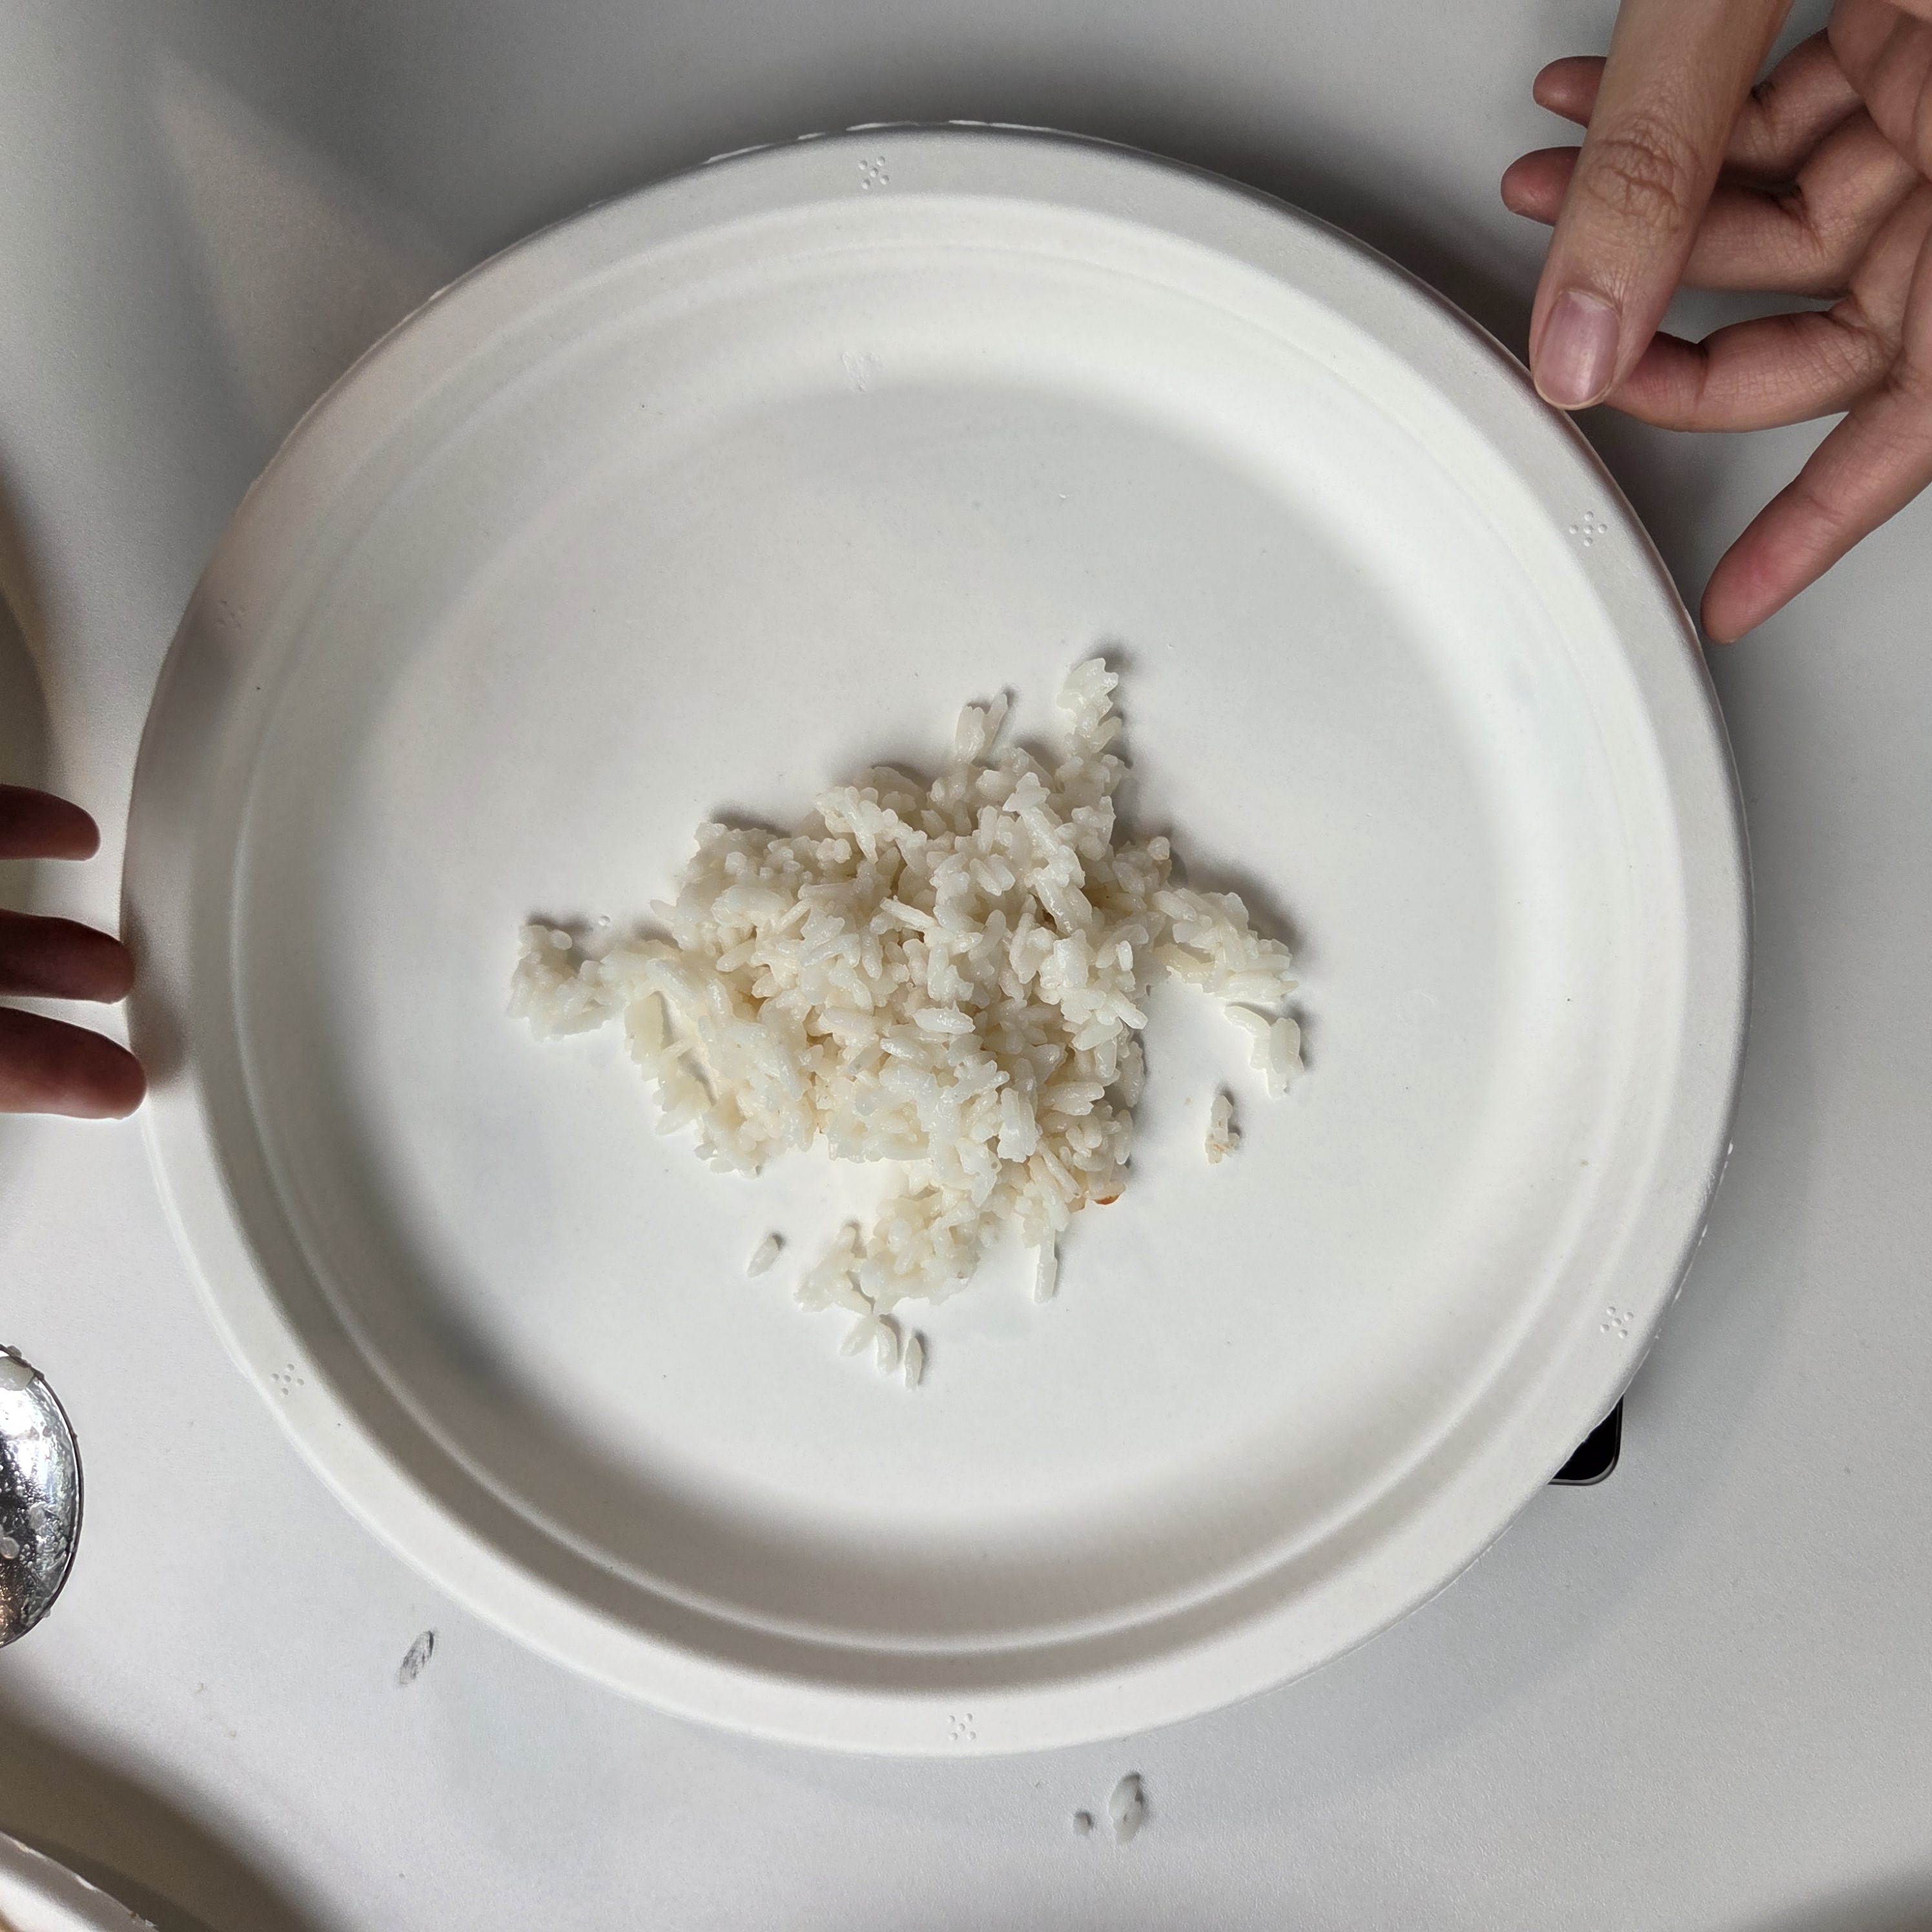
Ingredients: rice